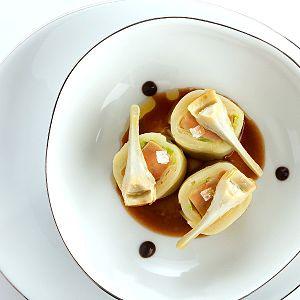
Foie gras en robe de pomme de terre et chou en vapeur, marmelade et bouillon parfumés à la truffe
La cuisine est l'ensemble des techniques de préparation des aliments en vue de leur consommation par les êtres humains. La cuisine est diverse à travers le monde. Elle est l'un des éléments représentant la notion de terroir quand elle est le fruit des ressources naturelles et productions agricoles locales, des us et coutumes, de la culture et des croyances, du perfectionnement des techniques, des échanges entre peuples et cultures.
Éric Pras, né le 1ᵉʳ mars 1972 à Roanne, est un chef cuisinier français.